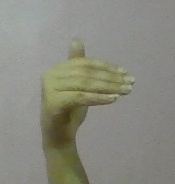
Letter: khaa